De Havilland Tiger Moth

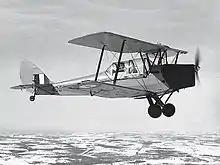
Canadian DH.82C Tiger Moth showing characteristic canopy

The Tiger Moth quickly became a commercial success, and examples were sold to more than 25 air forces. In addition to the military demand, aircraft were also produced for the civilian market. At one point, the flow of orders for the Tiger Moth effectively occupied almost the entirety of de Havilland's capacity to manufacture aircraft, and little capacity could be spared to accommodate domestic customers. In 1932, de Havilland also developed an affordable air taxi from the Tiger Moth, using many of the main components of the former with a new plywood fuselage seating four people in an enclosed cabin; it was marketed as the de Havilland Fox Moth. Following the end of all manufacturing, third parties occasionally rebuilt Tiger Moths to a similar configuration to the Fox Moth, such as the Thruxton Jackaroo.